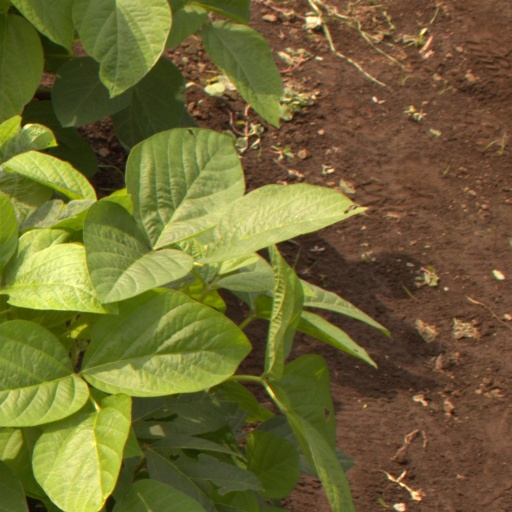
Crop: soybean